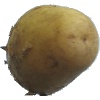
Label: images